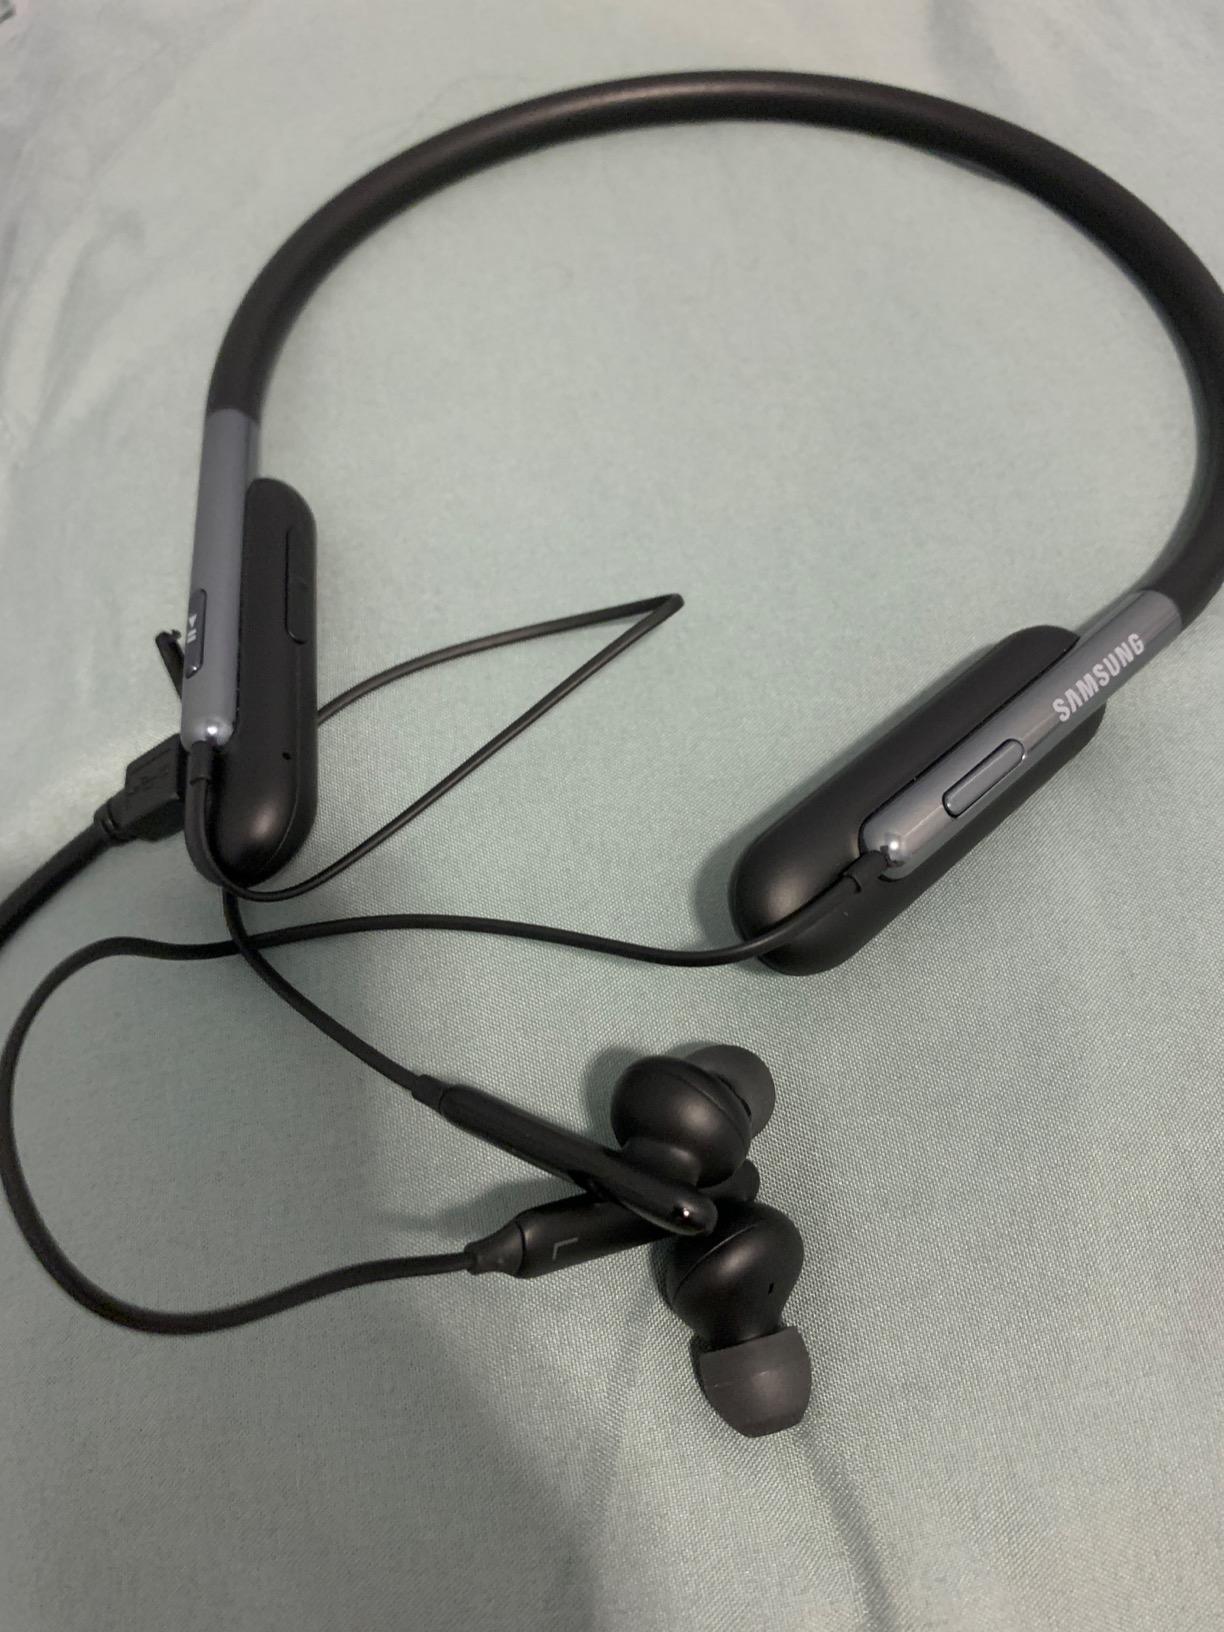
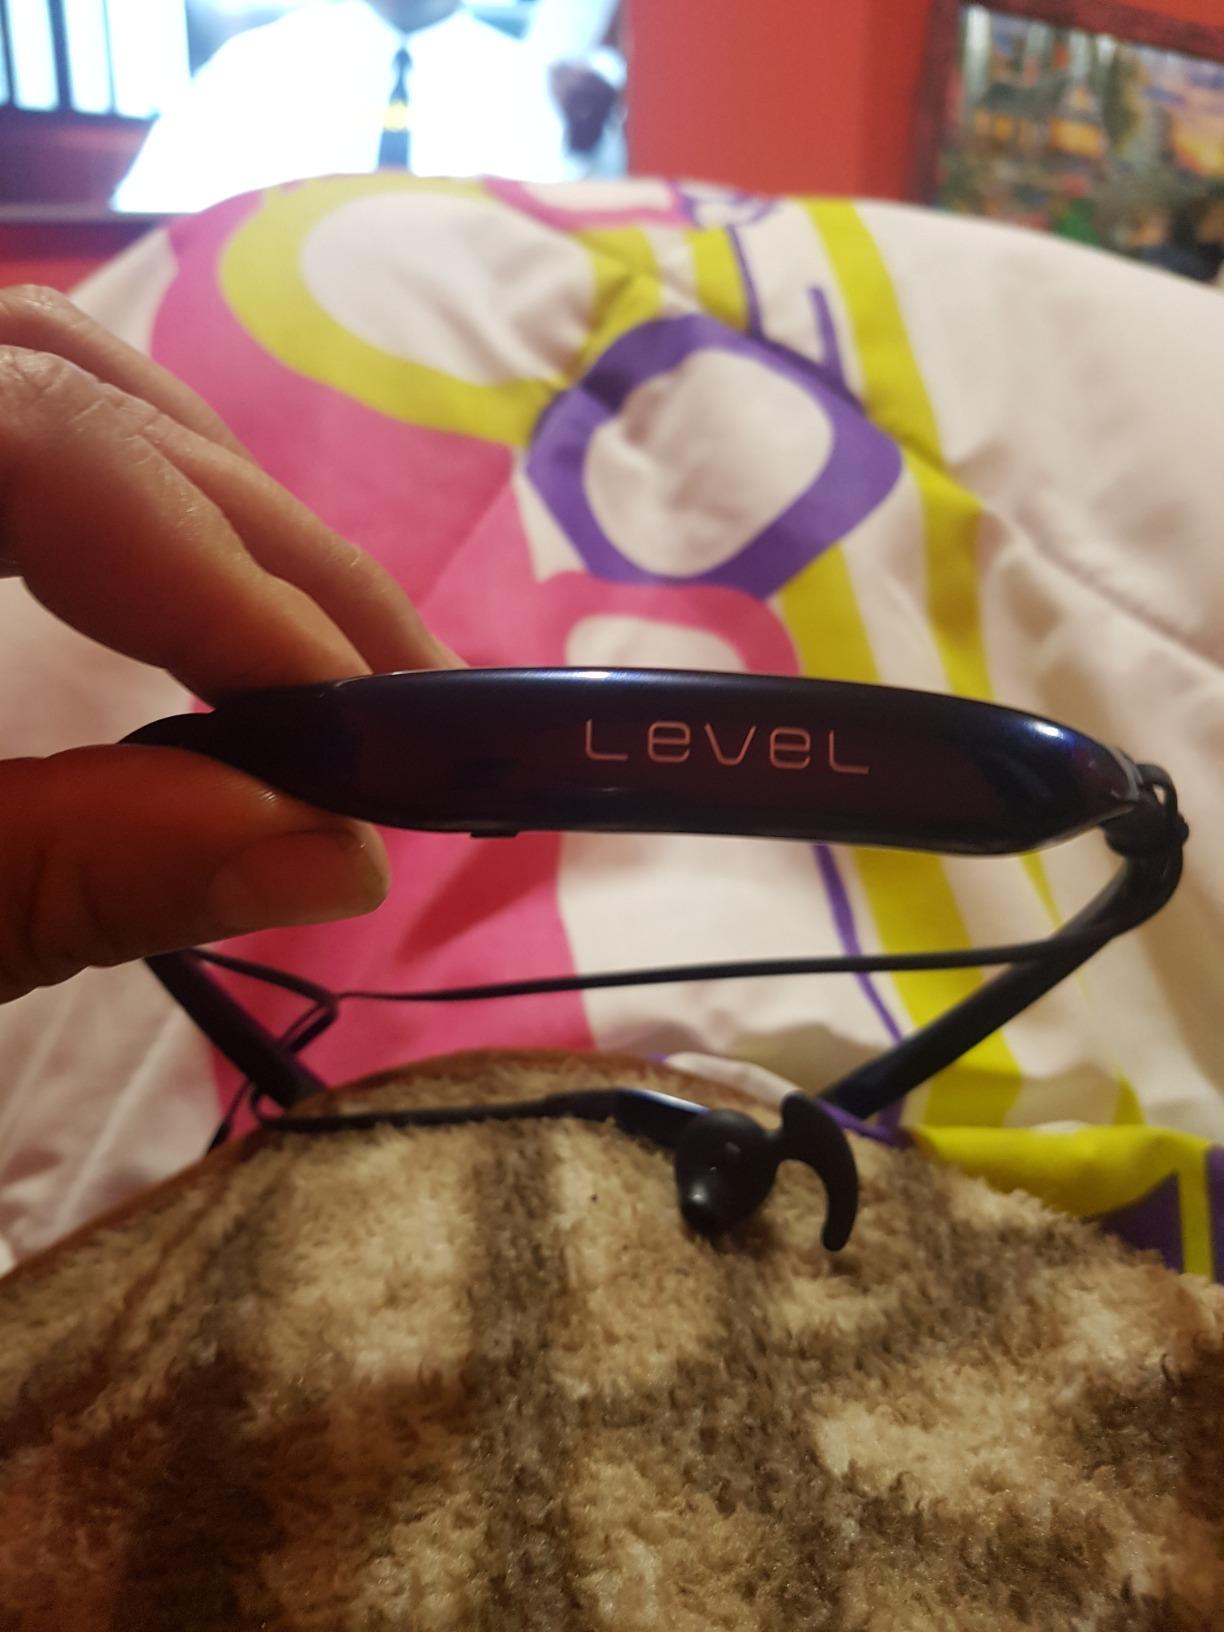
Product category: headphones
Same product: no